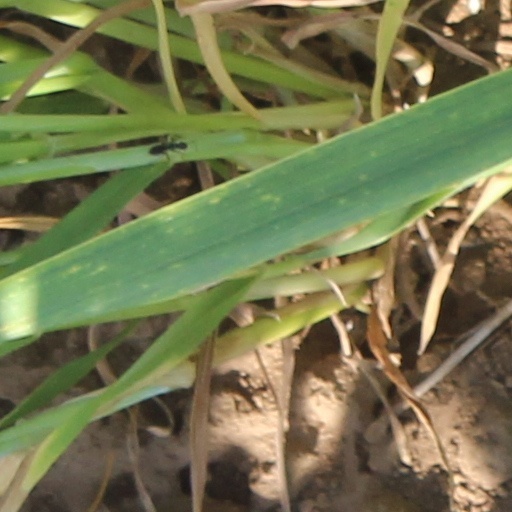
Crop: wheat